History of Yemen

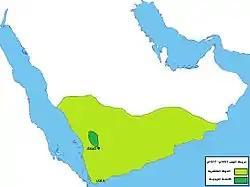
Tahirids in light green and Zaydi imams in dark green

Turan Shah conquered Zabid from the Mahdids in May 1174, then marched toward Aden in June and captured it from the Zurayids. The Hamdanid sultans of Sana'a resisted the Ayyubid in 1175 and it was not until 1189 that the Ayyubids managed to definitely secure Sana'a. The Ayyubid rule was stable in southern and central Yemen where they succeeded in eliminating the mini-states of that region, while Ismaili and Zaidi tribesmen continued to hold out in a number of fortresses. The Ayyubids failed to capture the Zaydis stronghold in northern Yemen. In 1191, Zaydis of Shibam Kawkaban rebelled and killed 700 Ayyubid soldiers. Imam Abdullah bin Hamza proclaimed the imamate in 1197 and fought al-Mu'izz Ismail, the Ayyubid Sultan of Yemen. Imam Abdullah was defeated at first but was able to conquer Sana'a and Dhamar in 1198 al-Mu'izz Ismail was assassinated in 1202 Abdullah bin Hamza carried on the struggle against the Ayyubid until his death in 1217. After his demise, the Zaidi community was split between two rival imams. The Zaydis were dispersed and a truce was signed with the Ayyubid in 1219. The Ayyubid army was defeated in Dhamar in 1226. Ayyubid Sultan Mas'ud Yusuf left for Mecca in 1228 never to return. Other sources suggest that he was forced to leave for Egypt instead in 1223.